Animals in Christian art

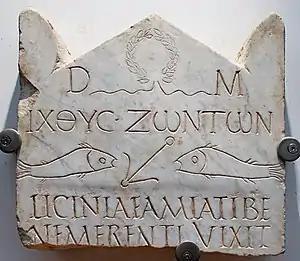
Funerary stele inscribed ("fish of the living"), early 3rd century

In Christian art, animal forms have at times occupied a place of importance. With the Renaissance, animals were nearly banished, except as an accessory to the human figure.